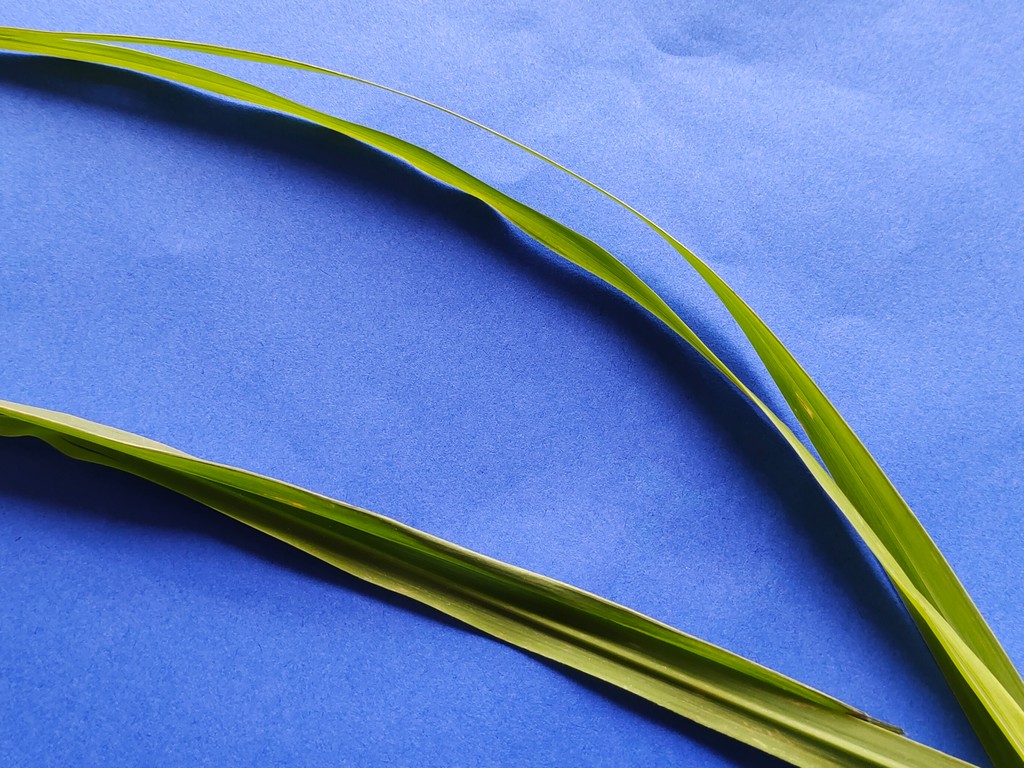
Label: Healthy